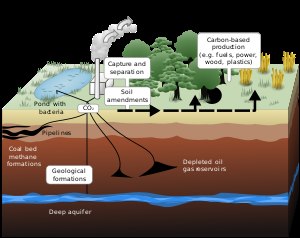
Geologisk CO2-lagring
Skematisk mulighed for ændring af kulstofkredsløbet ved CCS
Geologisk CO₂-lagring betegner processer, hvorved CO₂ lagres fysisk i underjordiske hulrum eller lagres som kemiske forbindelser, hvor molekylært CO₂ indlejres i et mineral, og på denne måde ophører med at være rent CO₂. Begge de to nævnte metoder er almindeligt anerkendt som mulige partielle løsninger på klimaproblematikken, hvorved det globale kulstofkredsløb kan ændres med nye flux'er og reservoirer.